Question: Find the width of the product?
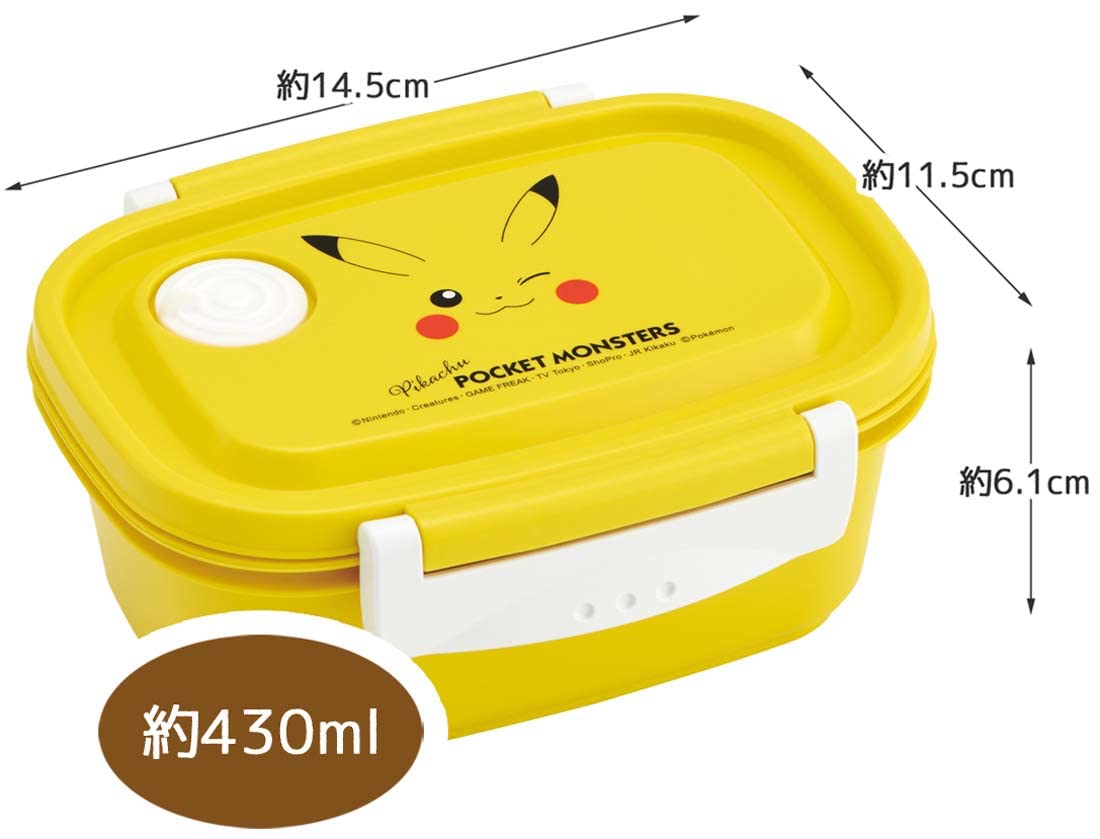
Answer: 11.5 centimetre